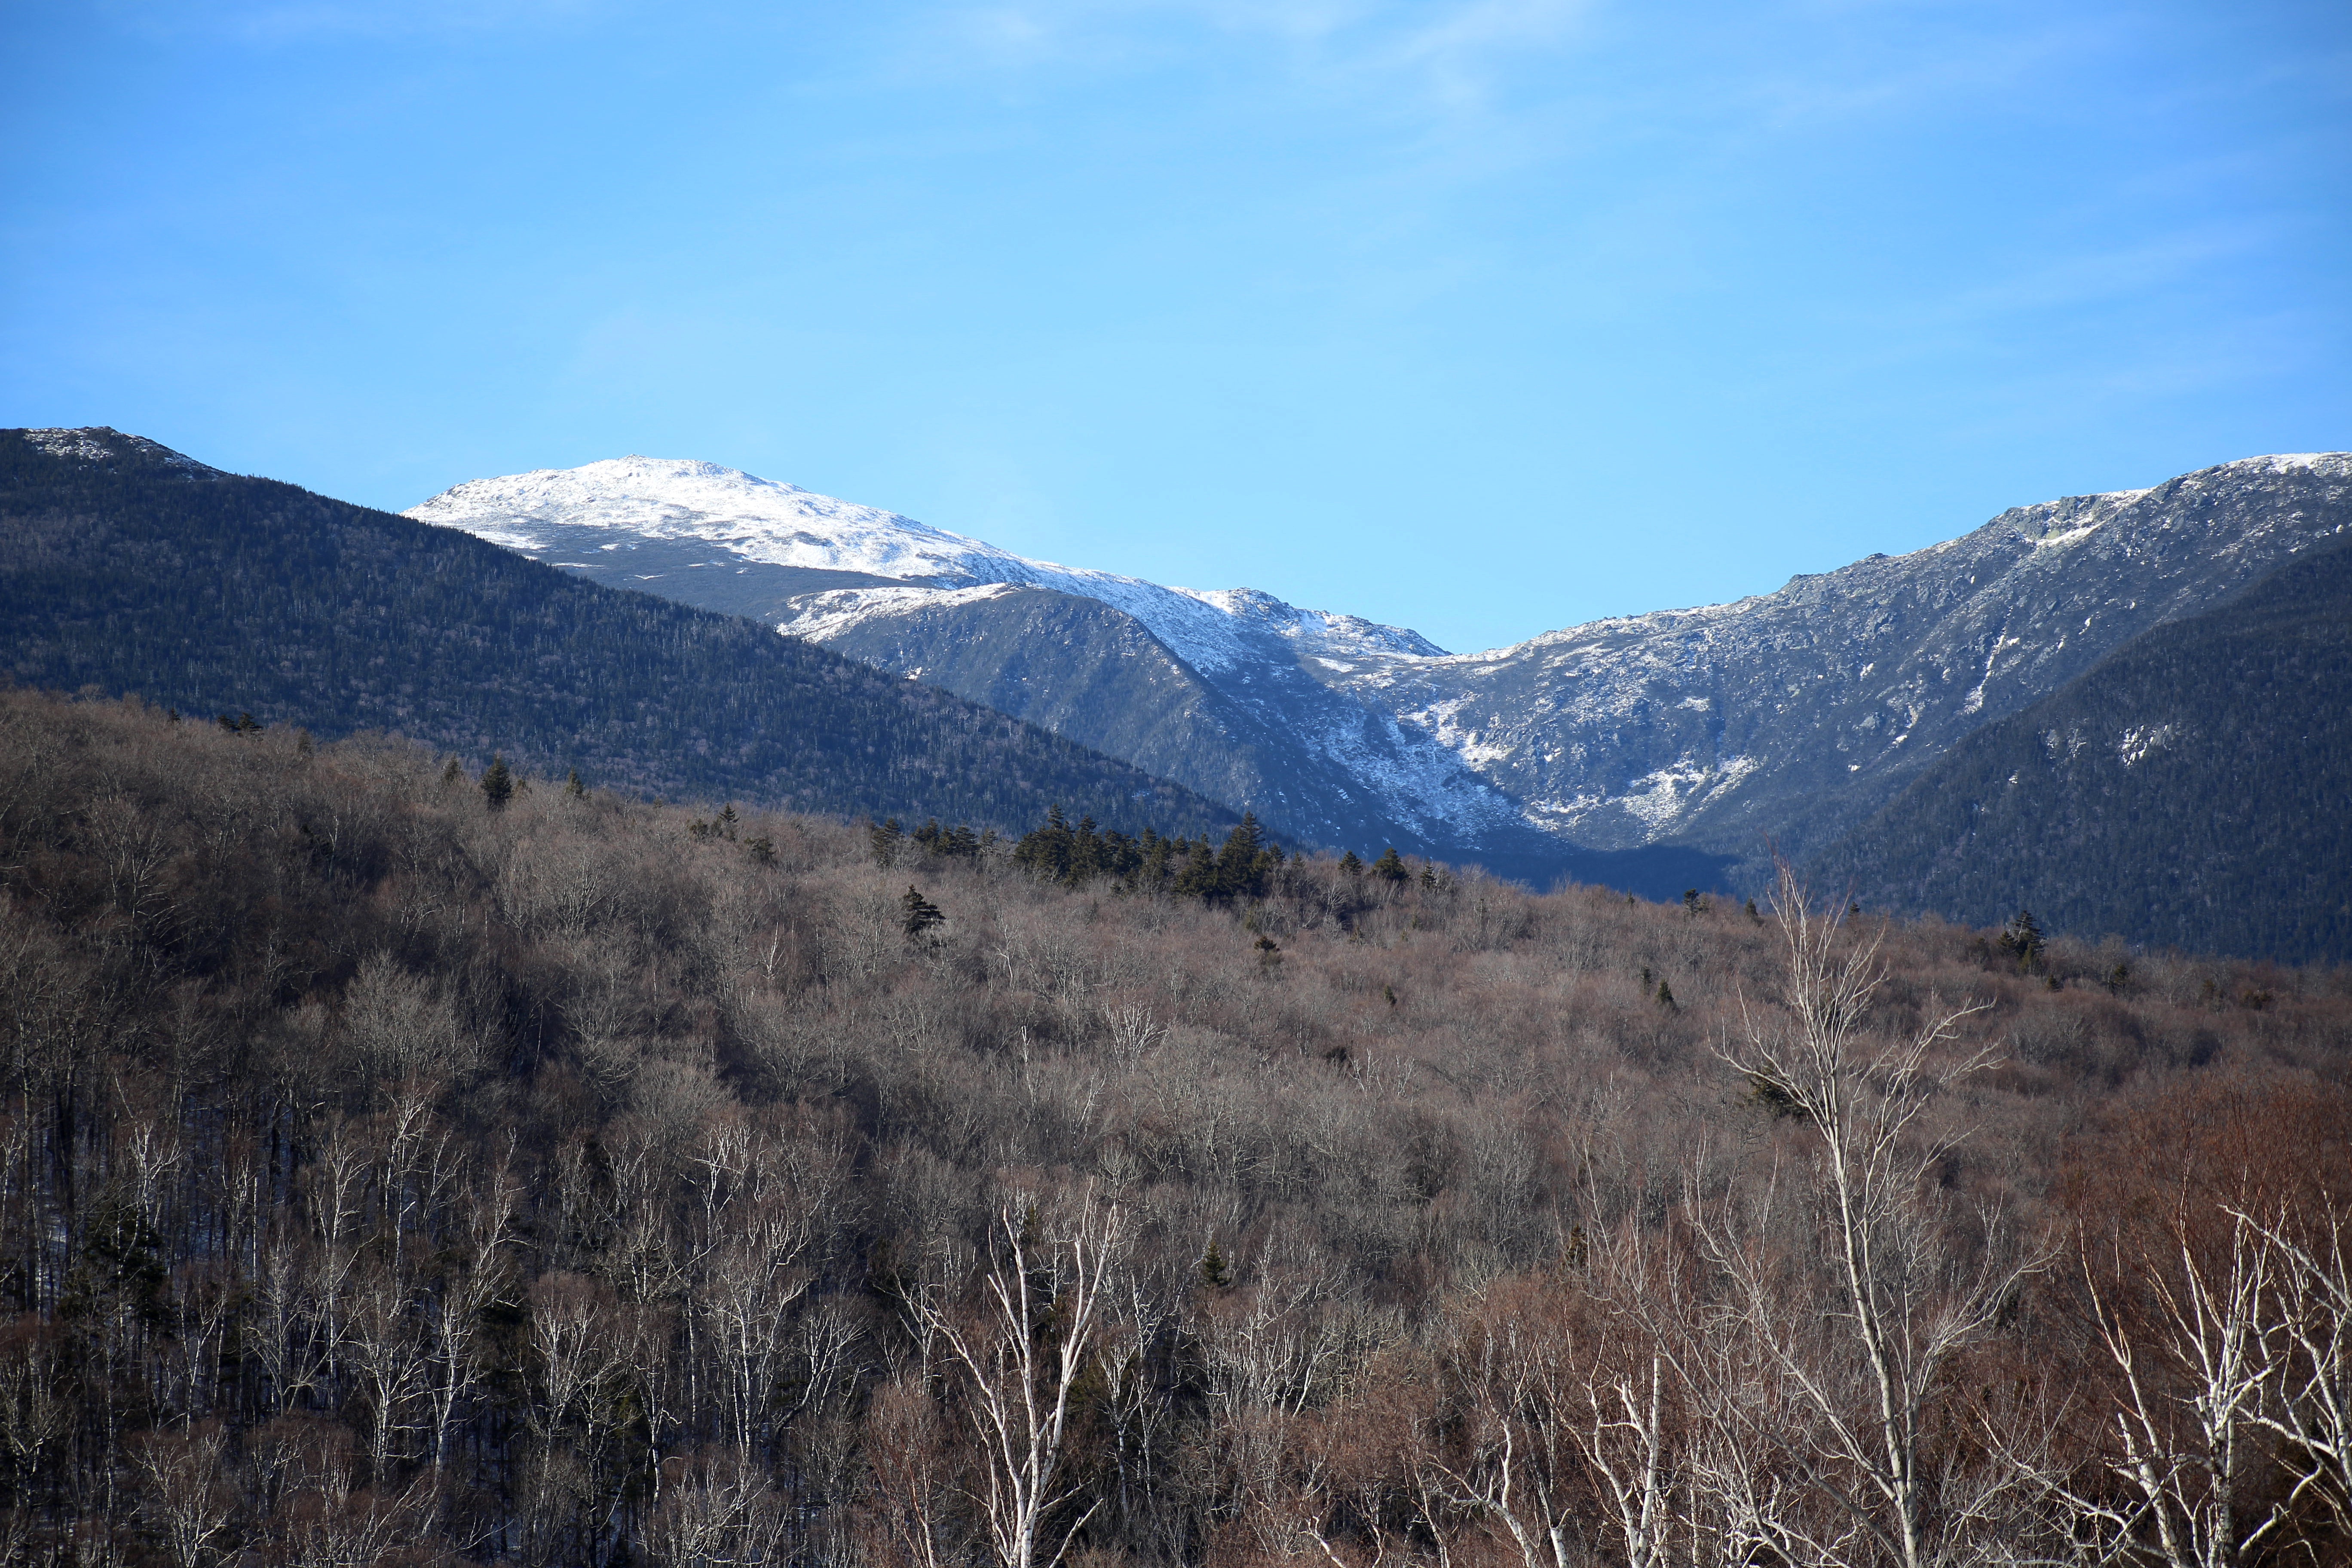
mountainous landforms, mountain, highland, wilderness, sky, mountain range, ridge, natural environment, natural landscape, hill, fell, cloud, tree, ecoregion, massif, landscape, winter, snow, national park, plant community, geology, grassland, alps, valley, tundra, summit, chaparral, mount scenery, plain, shrubland, steppe, forest, plant, road, plateau, meadow, terrain